1985 Borobudur bombing

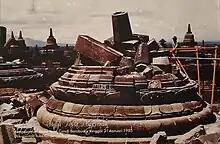
The damage of several stupas of Borobudur upper terraces caused by Borobudur Bombing terrorist attack on 21 January 1985

Nine bombs were detonated at the Borobudur Buddhist temple located in Magelang, Central Java, Indonesia, on 21 January 1985. There were no human casualties in this attack; however, nine stupas on the upper levels sustained heavy damage.